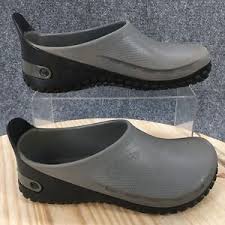
Label: Clog